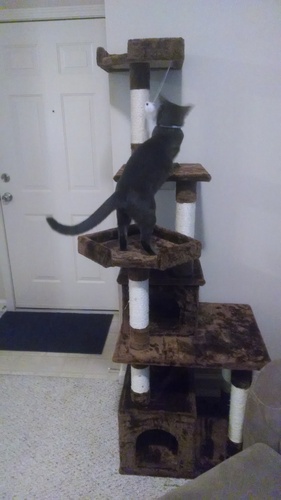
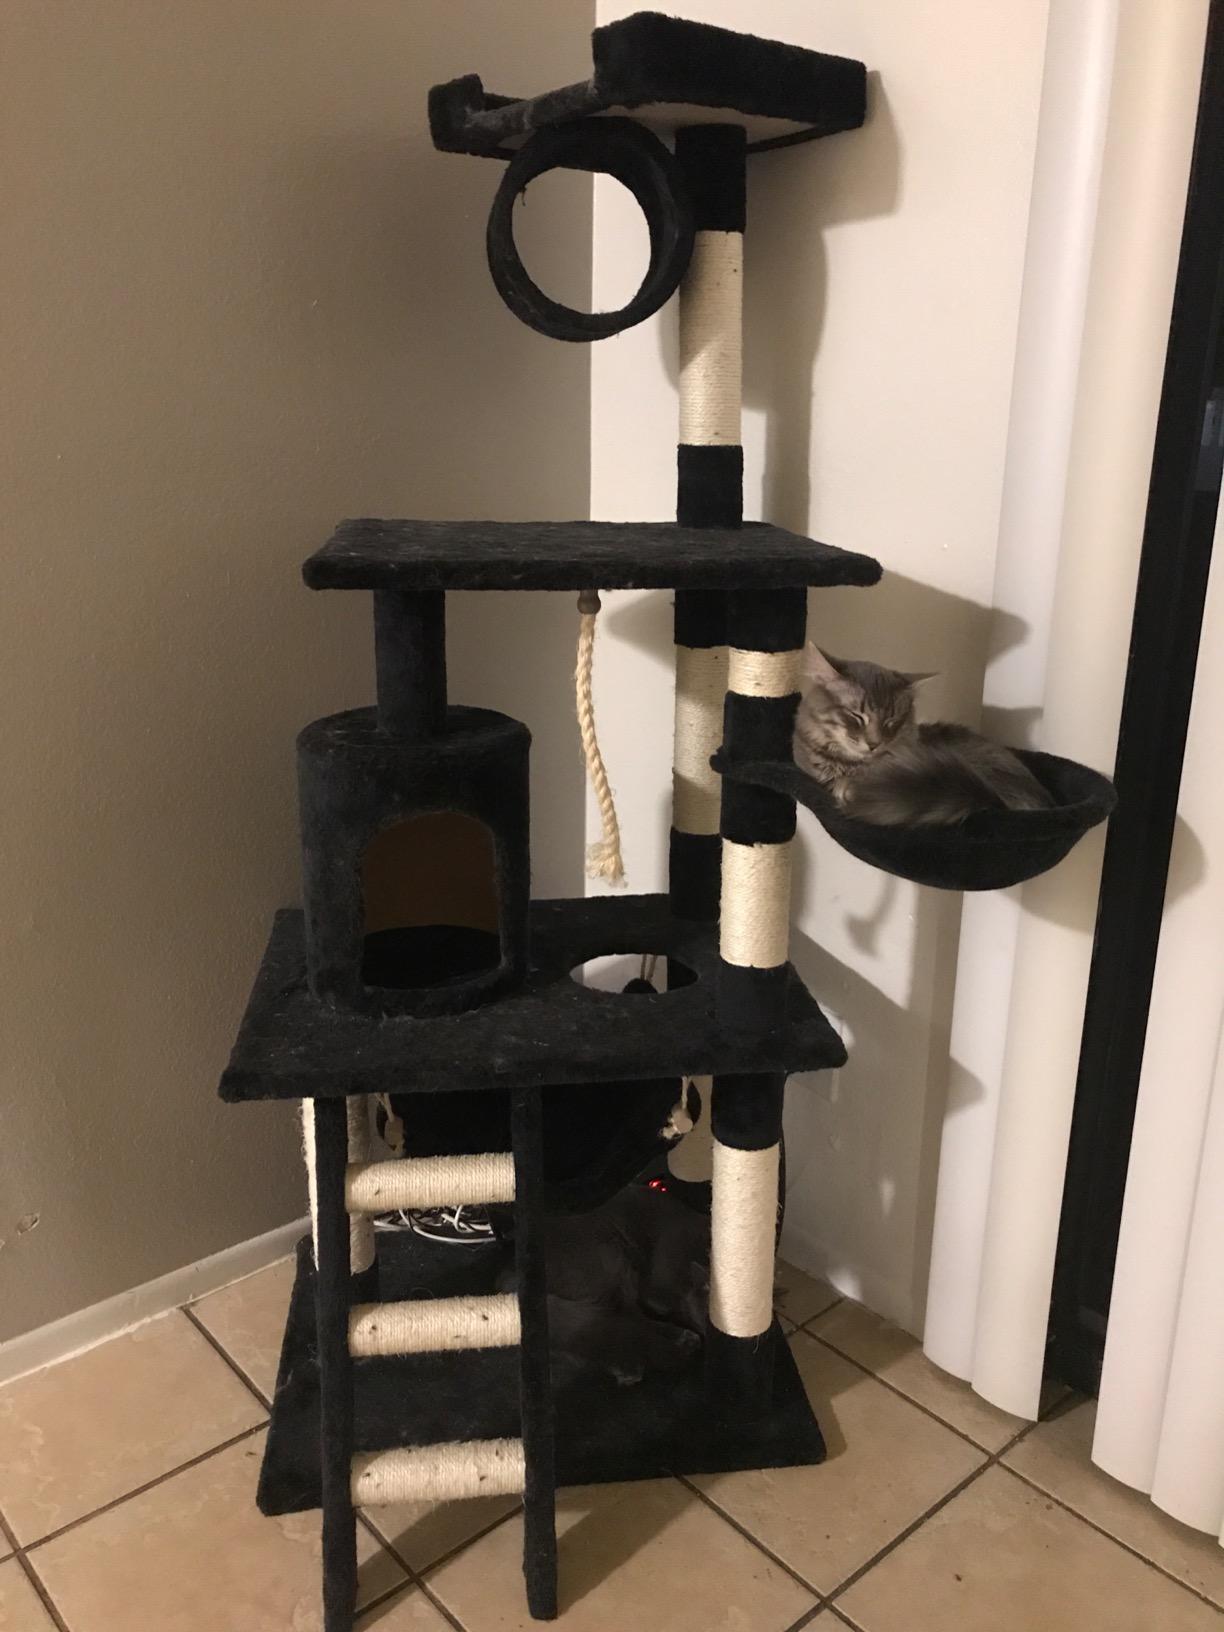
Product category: items_cat tree
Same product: no